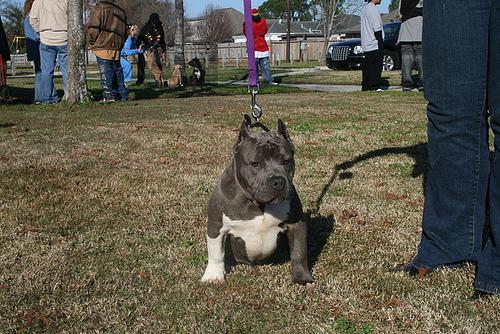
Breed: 216-n000078-American_Staffordshire_terrier